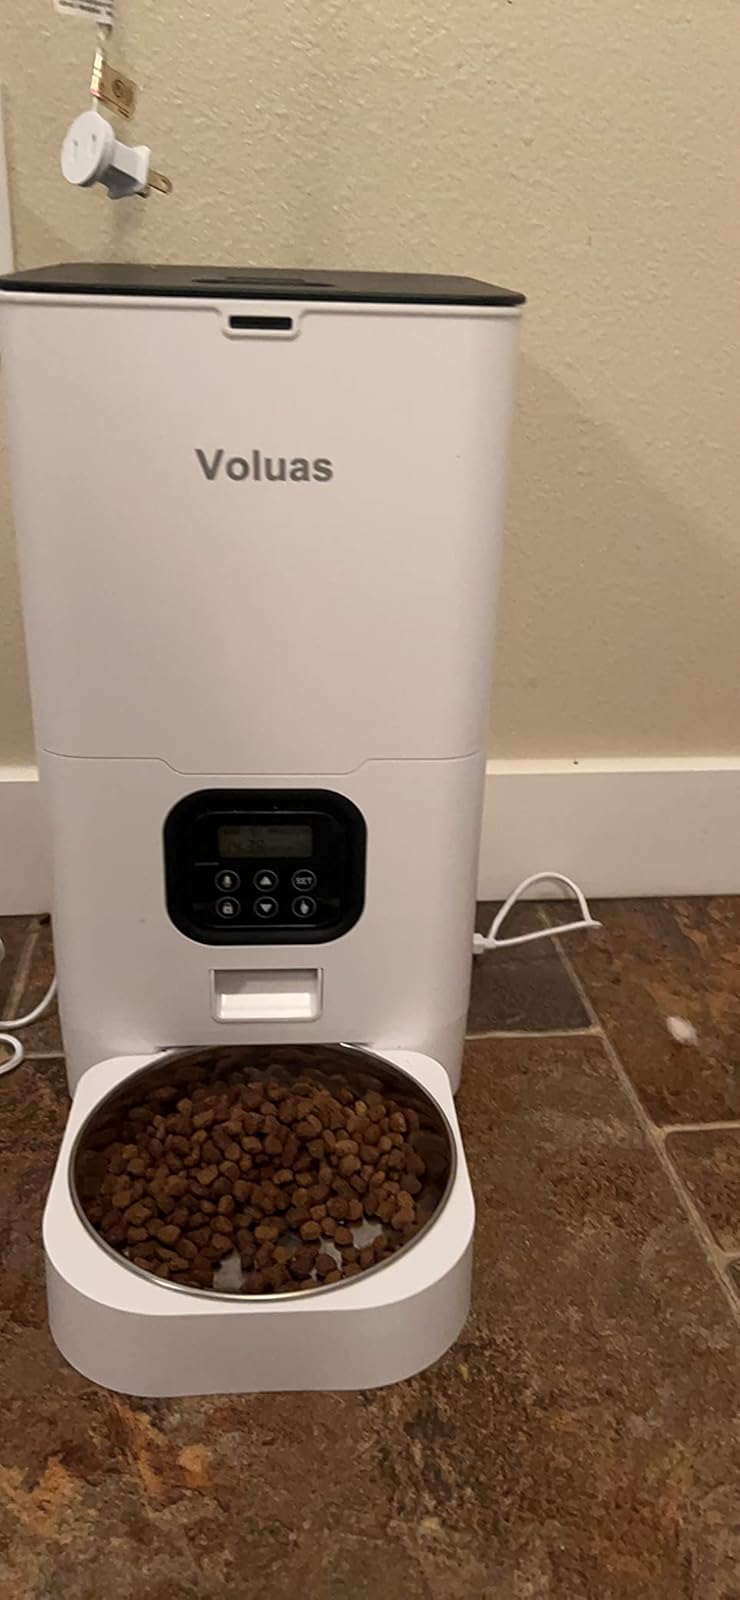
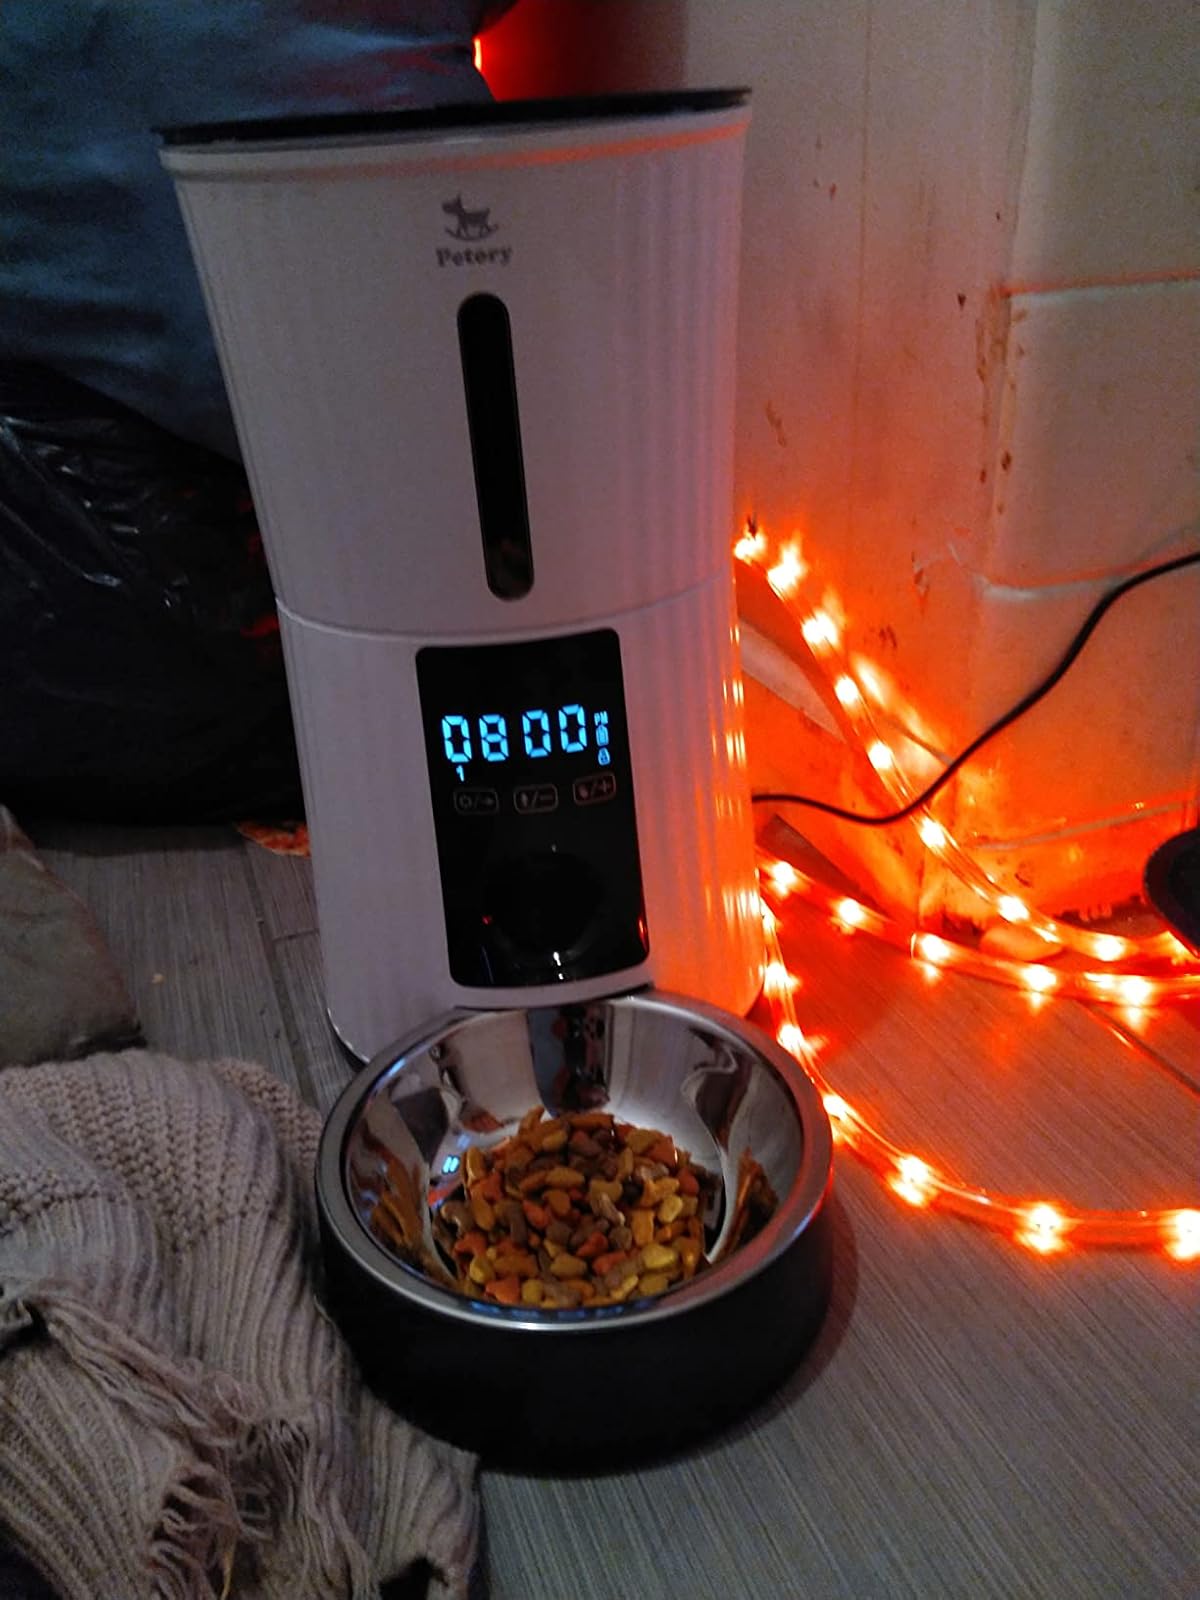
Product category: items_feeder
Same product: no